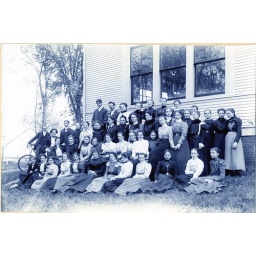
Randolph State Normal School Class of 1900. Picture taken by the normal school classroom building contructed in 1894. H0019A